Spanish invasion of Portugal (1762)

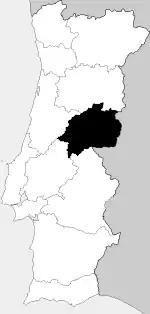
The Province of Lower Beira was particularly devastated during the second Franco-Spanish invasion of Portugal (July–November, 1762). A self-destructive scorched earth strategy was the price of the Portuguese victory.

The Portuguese navy – which had been powerful during the 15th century, was reduced to only three ships of the line and some frigates. The general picture of the Portuguese "army" was calamitous: The regiments were incomplete, the military warehouses were empty, and there were no military hospitals. By November 1761, the troops had not been paid for a year and a half (they received 6 months payment on the eve of war), and many soldiers lived from robbery, or "assassinating for a livelihood". Military discipline was a distant memory and the greater part of the troops was "without uniforms and without arms". When French Ambassador O'Dunne delivered the ultimatum to the Portuguese government (1 April 1762), a party of sergeants with a captain knocked on the door, begging for alms. Recruitment often included trapping vagrants and transients during popular gatherings. The Count of Saint-Priest, French ambassador in Portugal, reported: "It was impossible to find an army in greater disorder than in Portugal. When the Count of Lippe [the supreme allied commander, sent by England] arrived, the army had as Field Marshal the Marquis de Alvito, who had never learned to shoot a rifle or command a regiment, even in peacetime. The colonels, mostly great Lords, placed as officers in their regiments their valets. It was very common to see soldiers, mostly ragged, begging for alms [even the sentinels of the royal palace]. This state of disorder had just finished shortly before I arrived. We need to be fair. The Count of Lippe established discipline, forced officials to choose between the position in the regiment or his previous condition as valets. (...).With the aid of some foreign officials, military bodies were disciplined and when I arrived, were already trained."